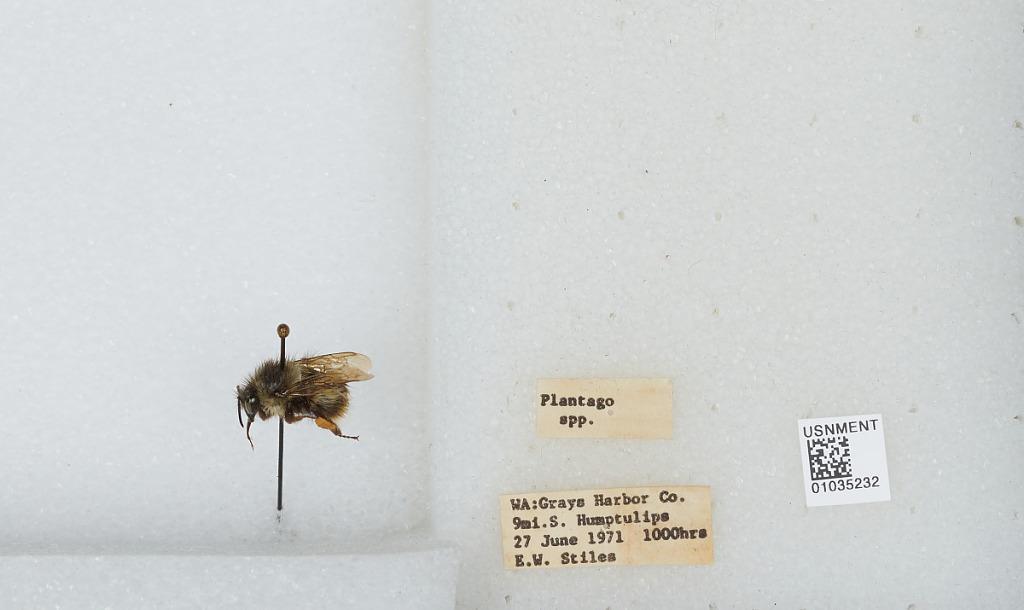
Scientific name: Bombus (Pyrobombus) mixtus Cresson
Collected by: E. Stiles
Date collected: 1971-6-27
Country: United States
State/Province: Washington
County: Grays Harbor
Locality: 9 miles south of Humptulips
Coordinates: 47.1303, -123.896